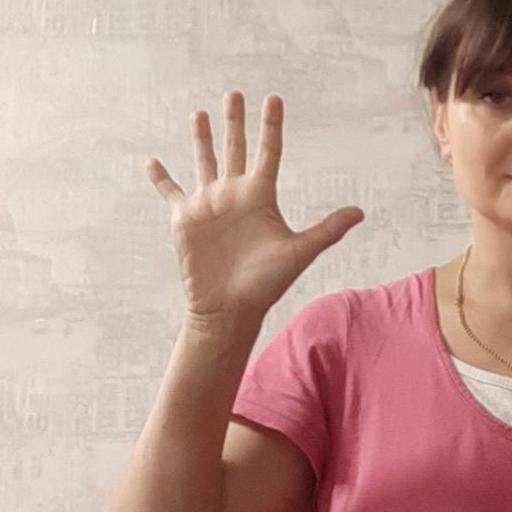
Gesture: palm